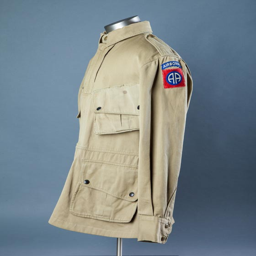
uniforms were made from cotton , a common product that needed increased production in the war years .